Charioteer (tank)

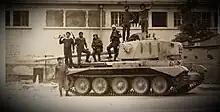
Lebanese Arab Army (LAA) soldiers on top of a captured Charioteer tank, Lebanon, 1 January 1978

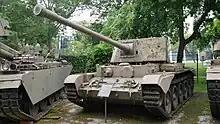
Former Austrian Army Charioteer tank at the Heeresgeschichtliches Museum in Vienna

Production was based on a mixed fleet of Cromwell VI, VII, VIIw and VIII vehicles of mixed hull types. While all were upgraded to VII standard, some hull differences remained based on the vehicle's past. As a result, the vehicle continued to be known as Charioteer, Mks. 6, 7, 7w and 8 with hull types D, E and F.